Xandarella

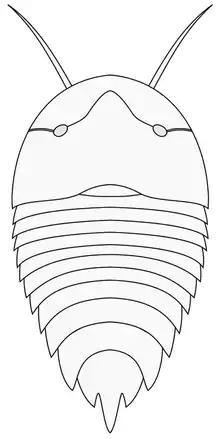

Xandarella is an extinct genus of xandarellid artiopodan known from the Cambrian of China, the type species Xandarella spectaculum was described in 1991 from the Cambrian Stage 3 aged Chengjiang Biota in China. Although an additional species "Xandarella mauretanica" was described from the Cambrian Stage 5 Tatelt Formation in Morocco in 2017, which preserved only the ventral anatomy, it is later found that is a species of trilobite "Gigoutella" instead. Like other xandarellids, the exoskeleton is unmineralised. The cephalon has pronounced eye slits, presumably derived from ancestral ventral stalked eyes.